USS New York (LPD-21)

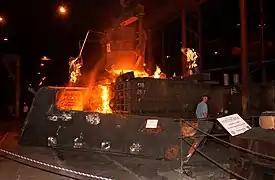
Steel from the World Trade Center is melted and poured for construction of "New York", September 2003.

A symbolic amount of steel salvaged from the World Trade Center after it was destroyed in the September 11 attacks was used in her construction.